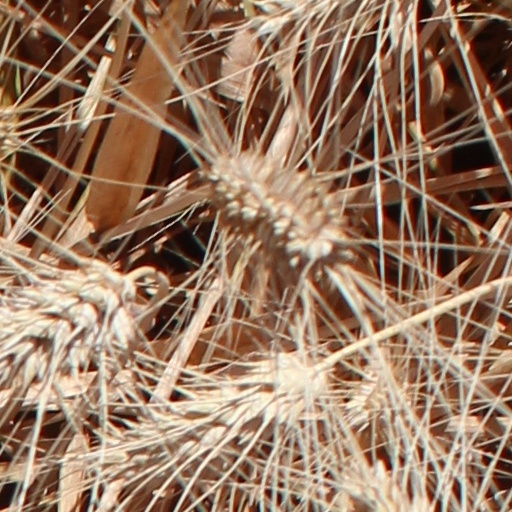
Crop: wheat